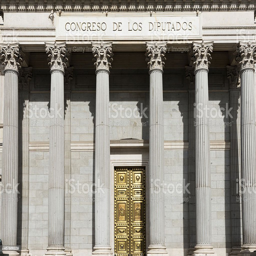
classic columns at the entrance